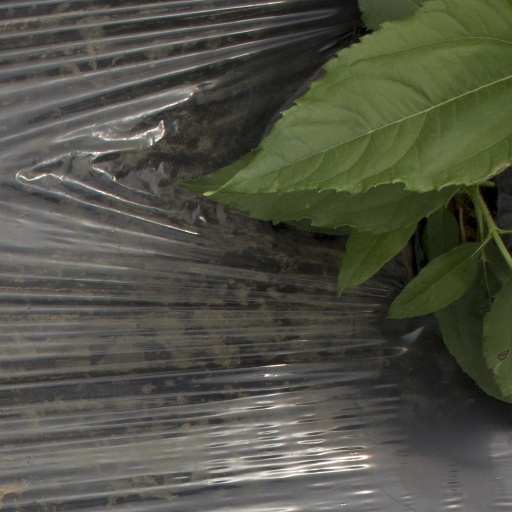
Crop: Jerusalem artichoke